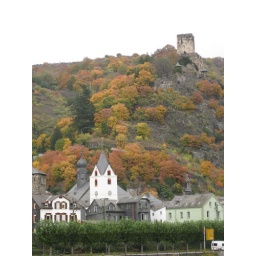
Beautiful town with colorful foliage on the hill above and the requisite castle